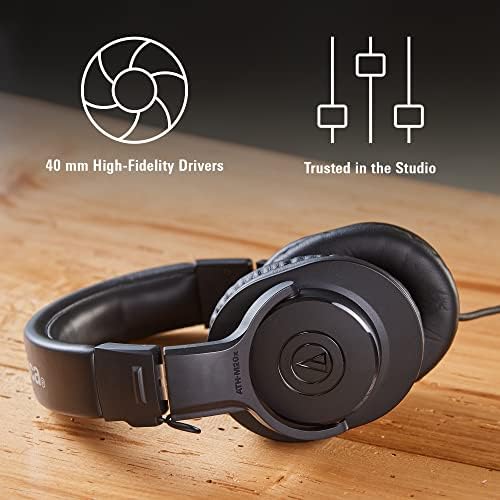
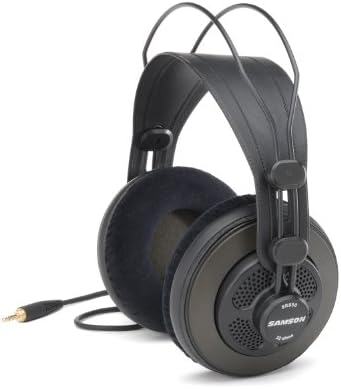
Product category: headphones
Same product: no